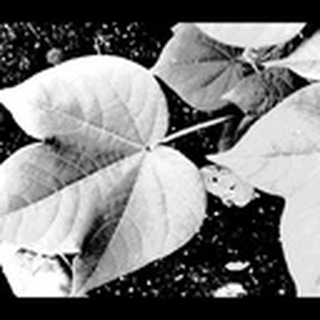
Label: healthy_cotton